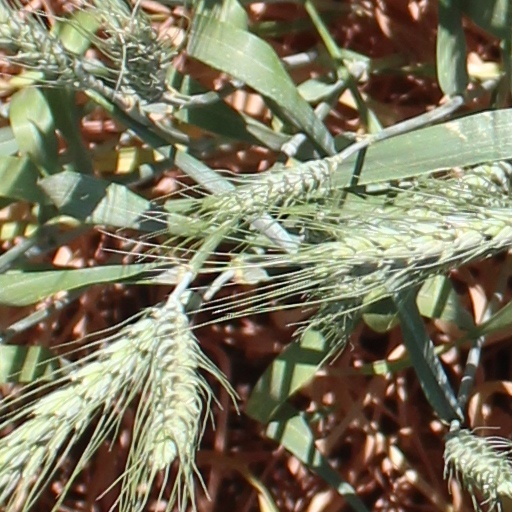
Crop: wheat